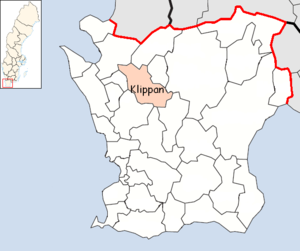
Klippans kommun
Klippan Kommune i Skåne län
Klippans kommun er en kommune i Skåne län i Sverige. Kommunen omfatter 381,35 km² og har 16.106 indbyggere.